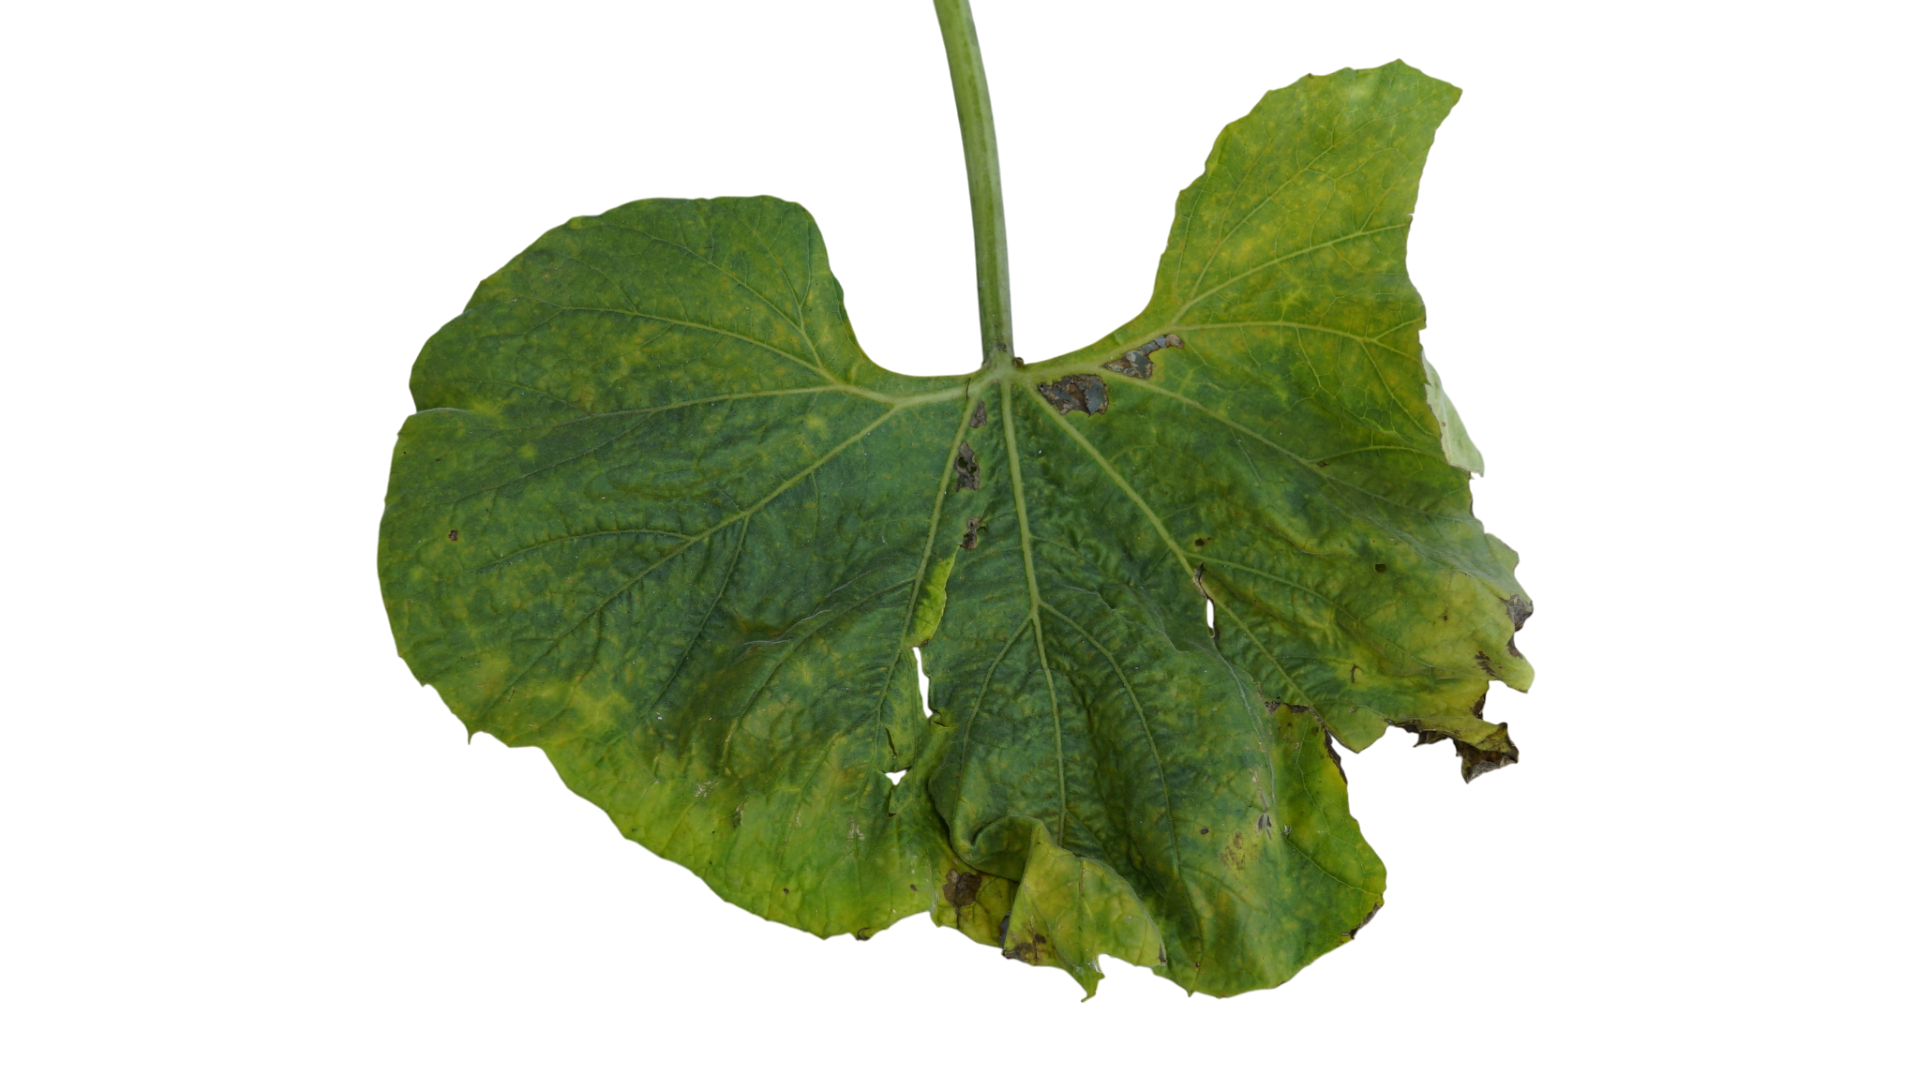
Crop: Bottle Gourd
Label: Downy_Mildew